School of Naturalists

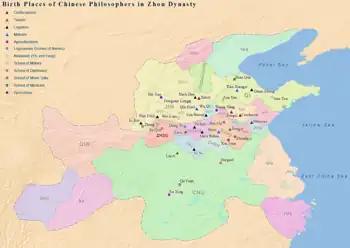
The birthplaces of notable Chinese philosophers from the Hundred Schools of Thought during the Zhou dynasty. Philosophers of Naturalist are marked by circles in yellow.

The School of Naturalists or the School of Yin-Yang was a Warring States-era philosophy that synthesized the concepts of yin-yang and the Five Elements. It was one of the Nine Schools of Thought.